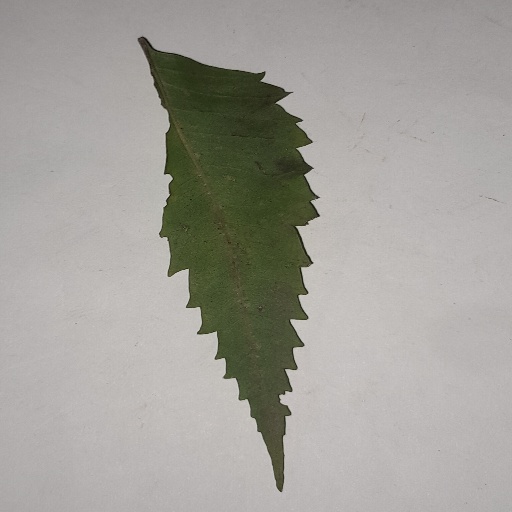
Species: Neem
Leaf condition: Healthy Leaf